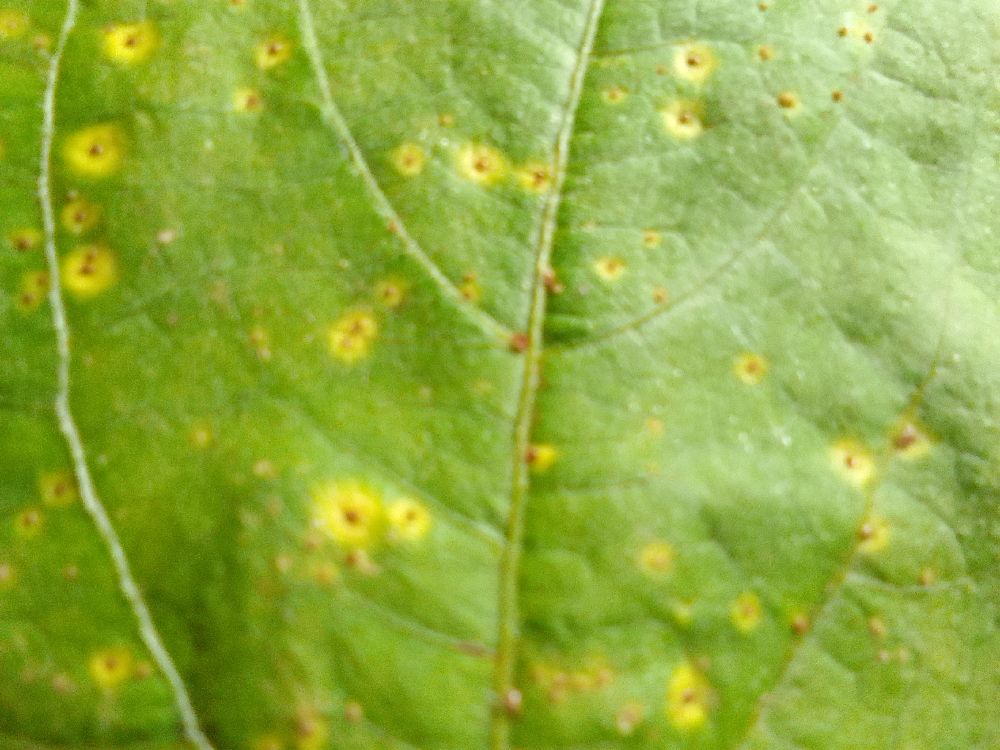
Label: rust